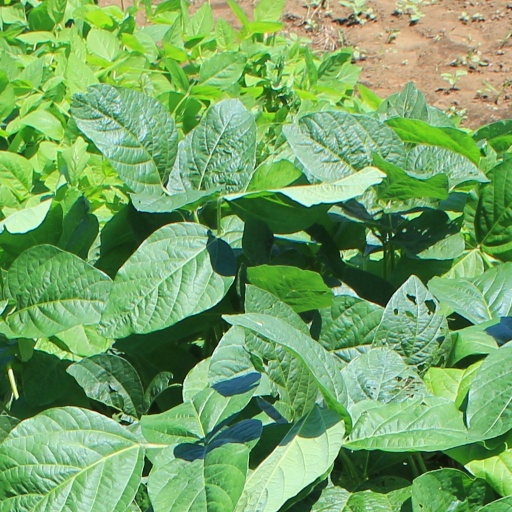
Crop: soybean